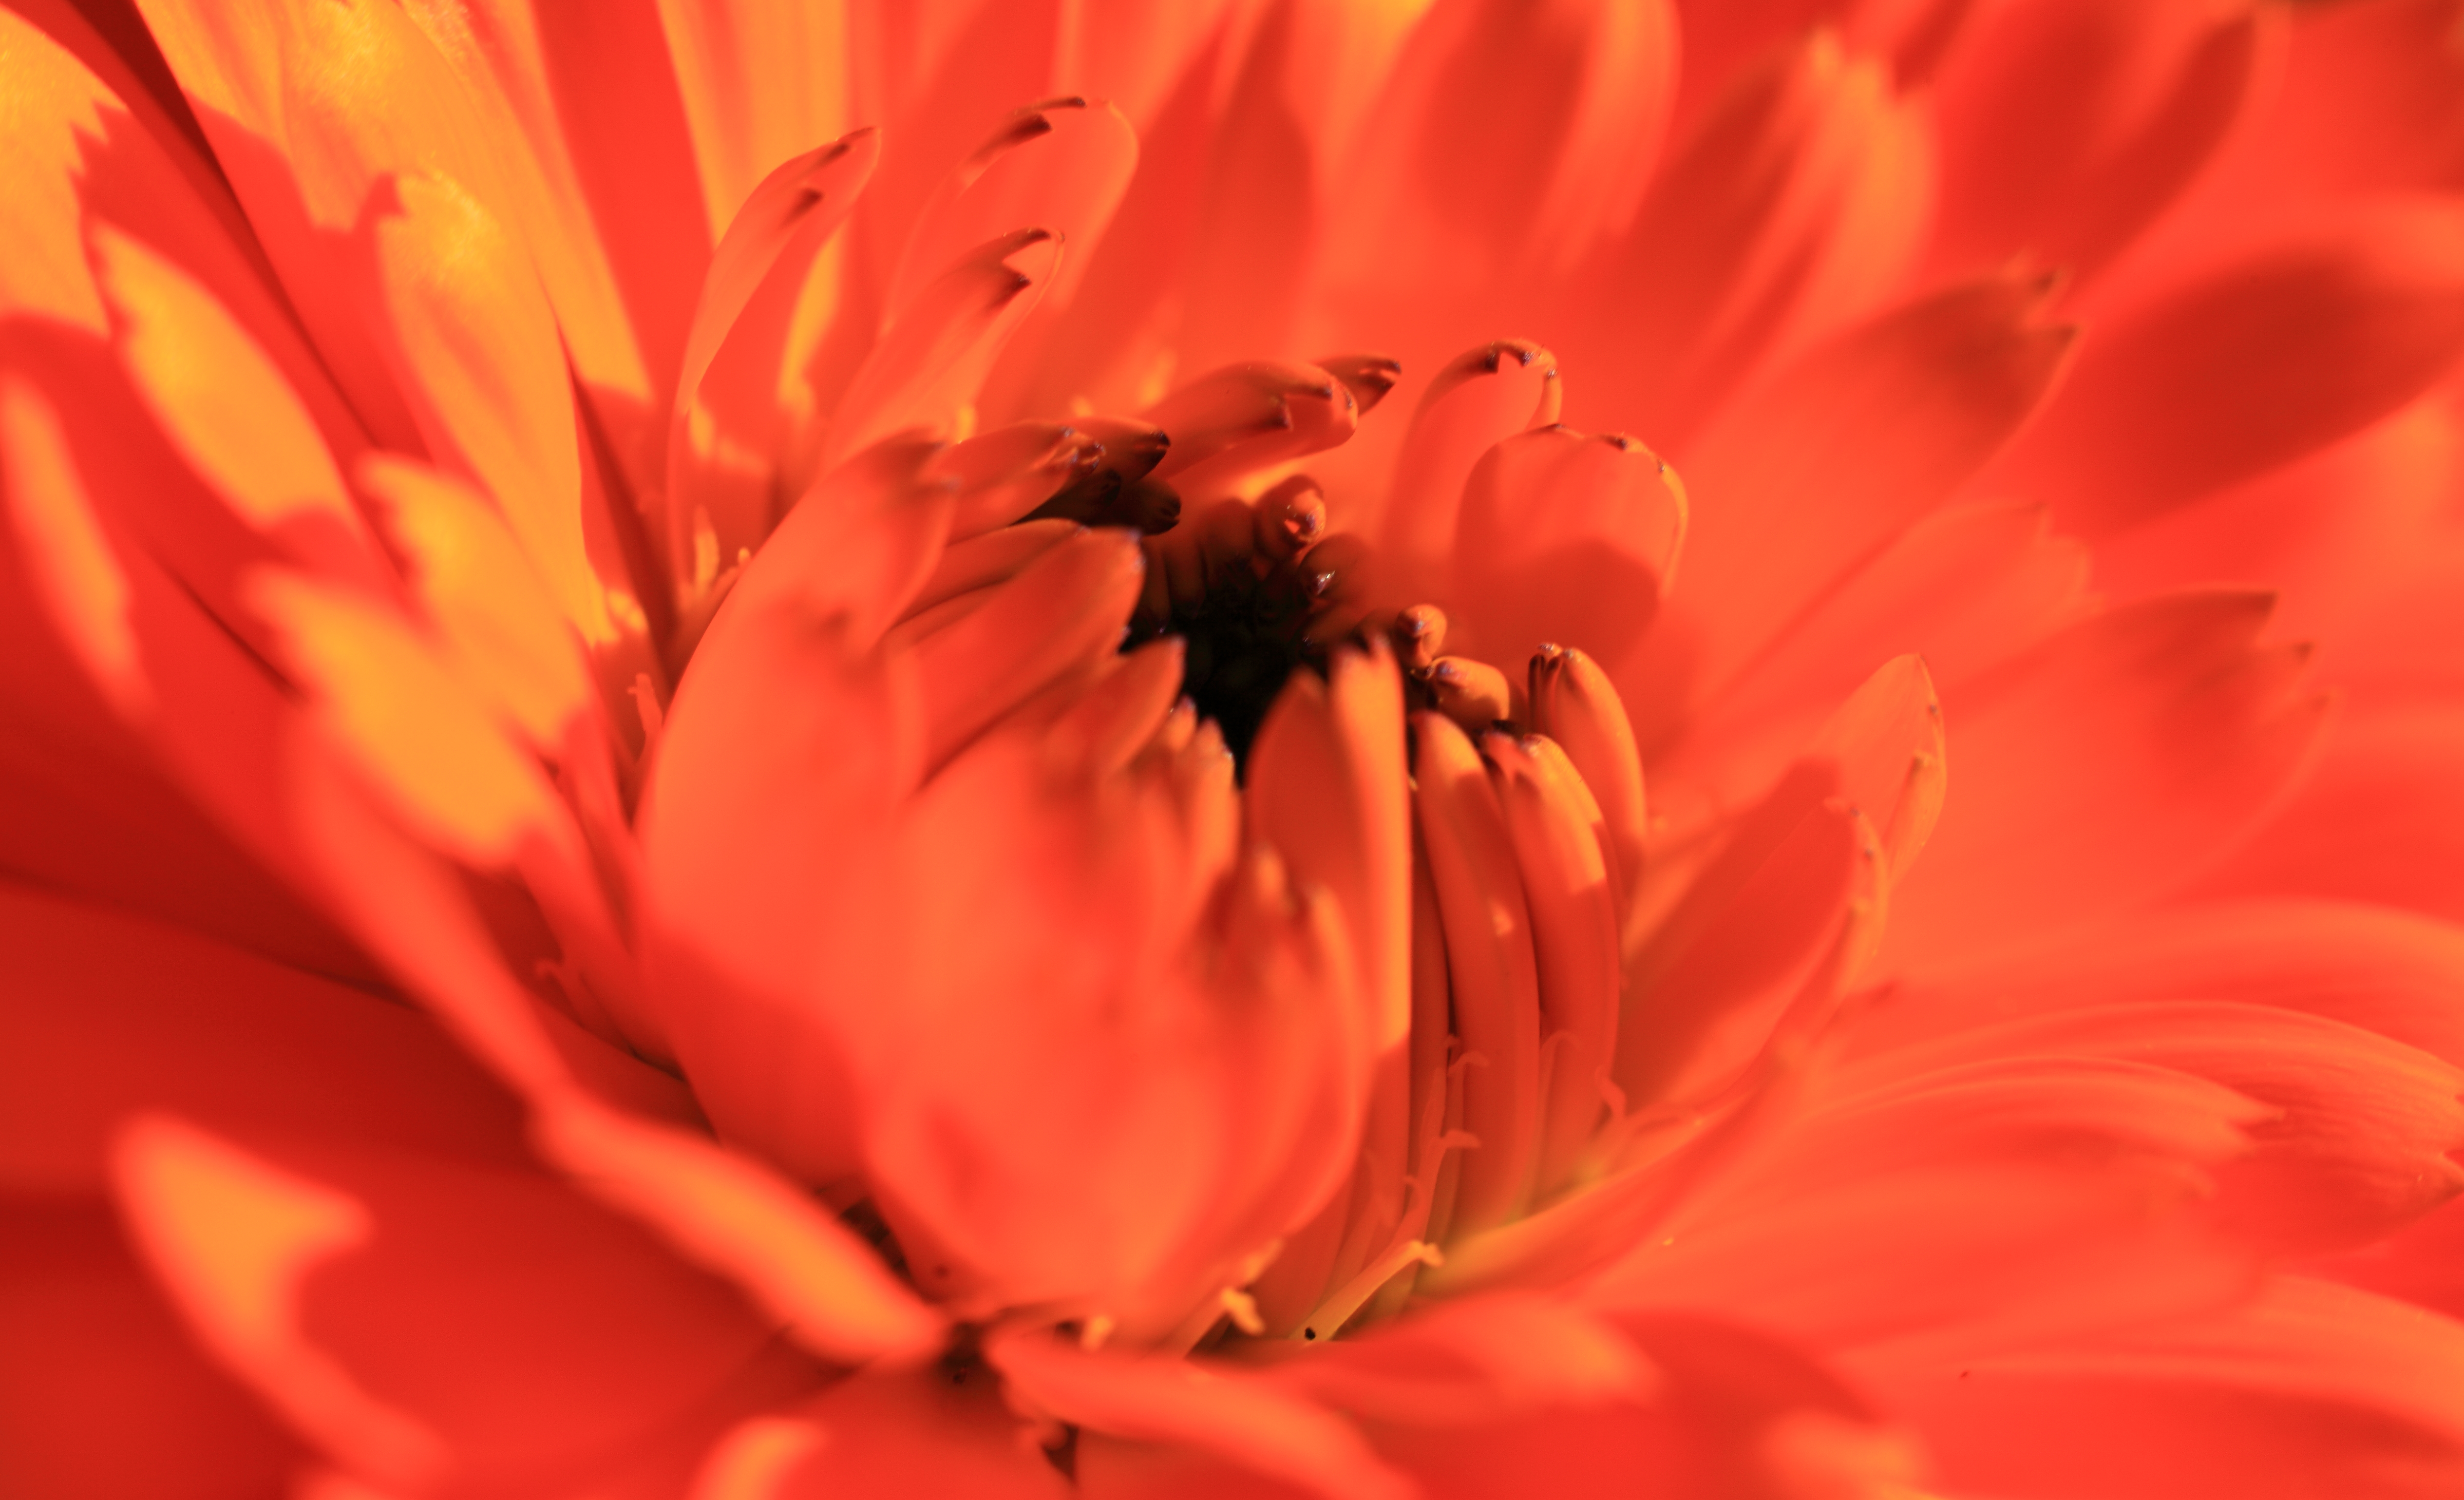
blossom, plant, photography, flower, petal, high, red, flora, close up, 5d, hires, markii, hi, res, resolution, macro photography, flowering plant, daisy family, plant stem, land plant